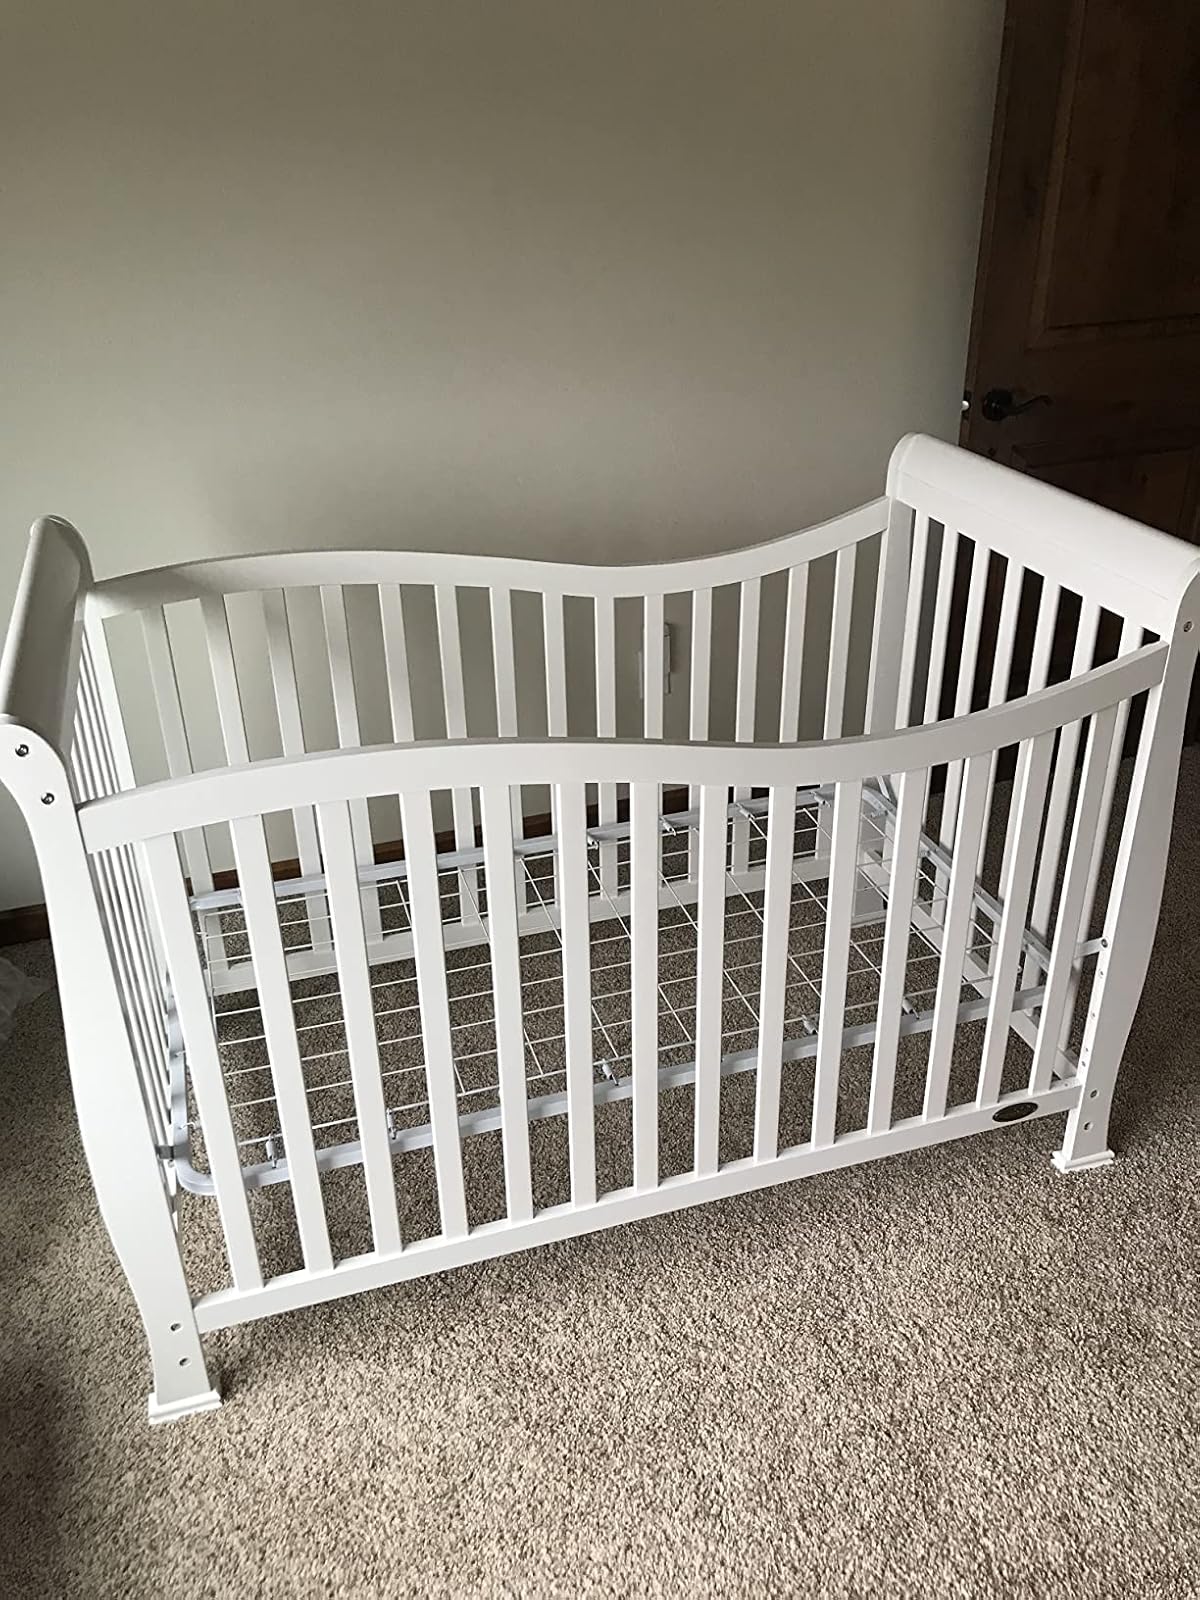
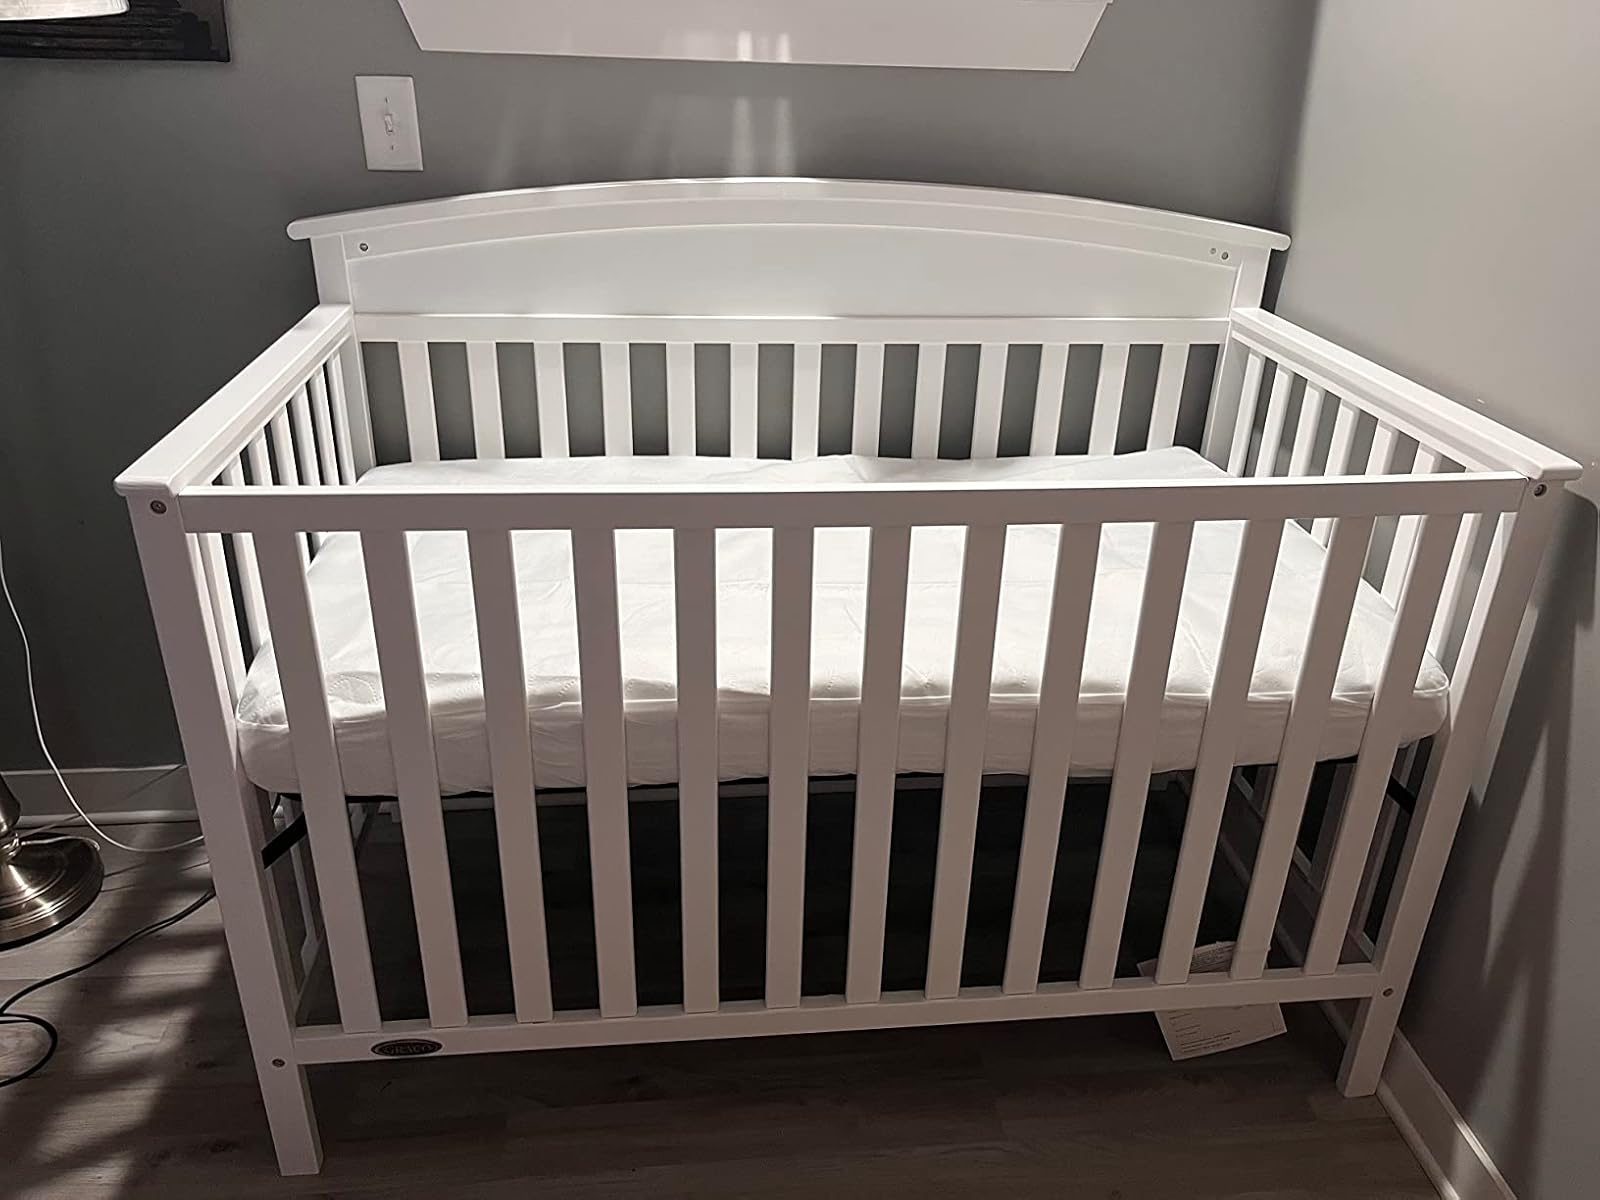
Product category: products_crib
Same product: no